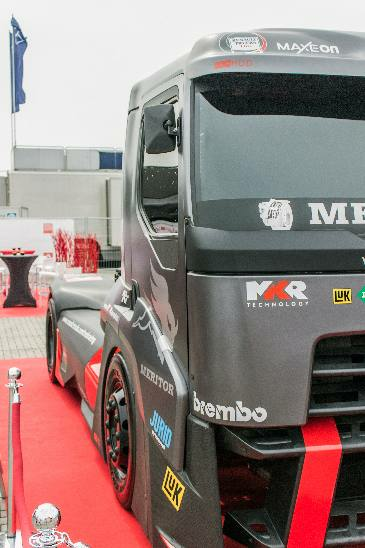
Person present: No